Deathstalker

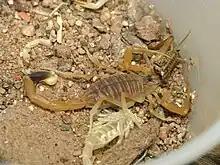
A deathstalker eating a cricket in captivity

The deathstalker is one of the most dangerous species of scorpion. Its venom is a powerful mixture of neurotoxins, with a low lethal dose. While a sting from this scorpion is extraordinarily painful, it normally would not kill a healthy adult human. However, young children, the elderly, or infirm (such as those with a heart condition and those who are allergic) are at much greater risk. Any envenomation runs the risk of anaphylaxis, a potentially life-threatening allergic reaction to the venom. A study from Israel shows a high rate of pancreatitis following envenomation. If a sting from "Leiurus quinquestriatus" does prove deadly, the cause of death is usually pulmonary edema.